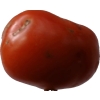
Label: tomato